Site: brandenburg
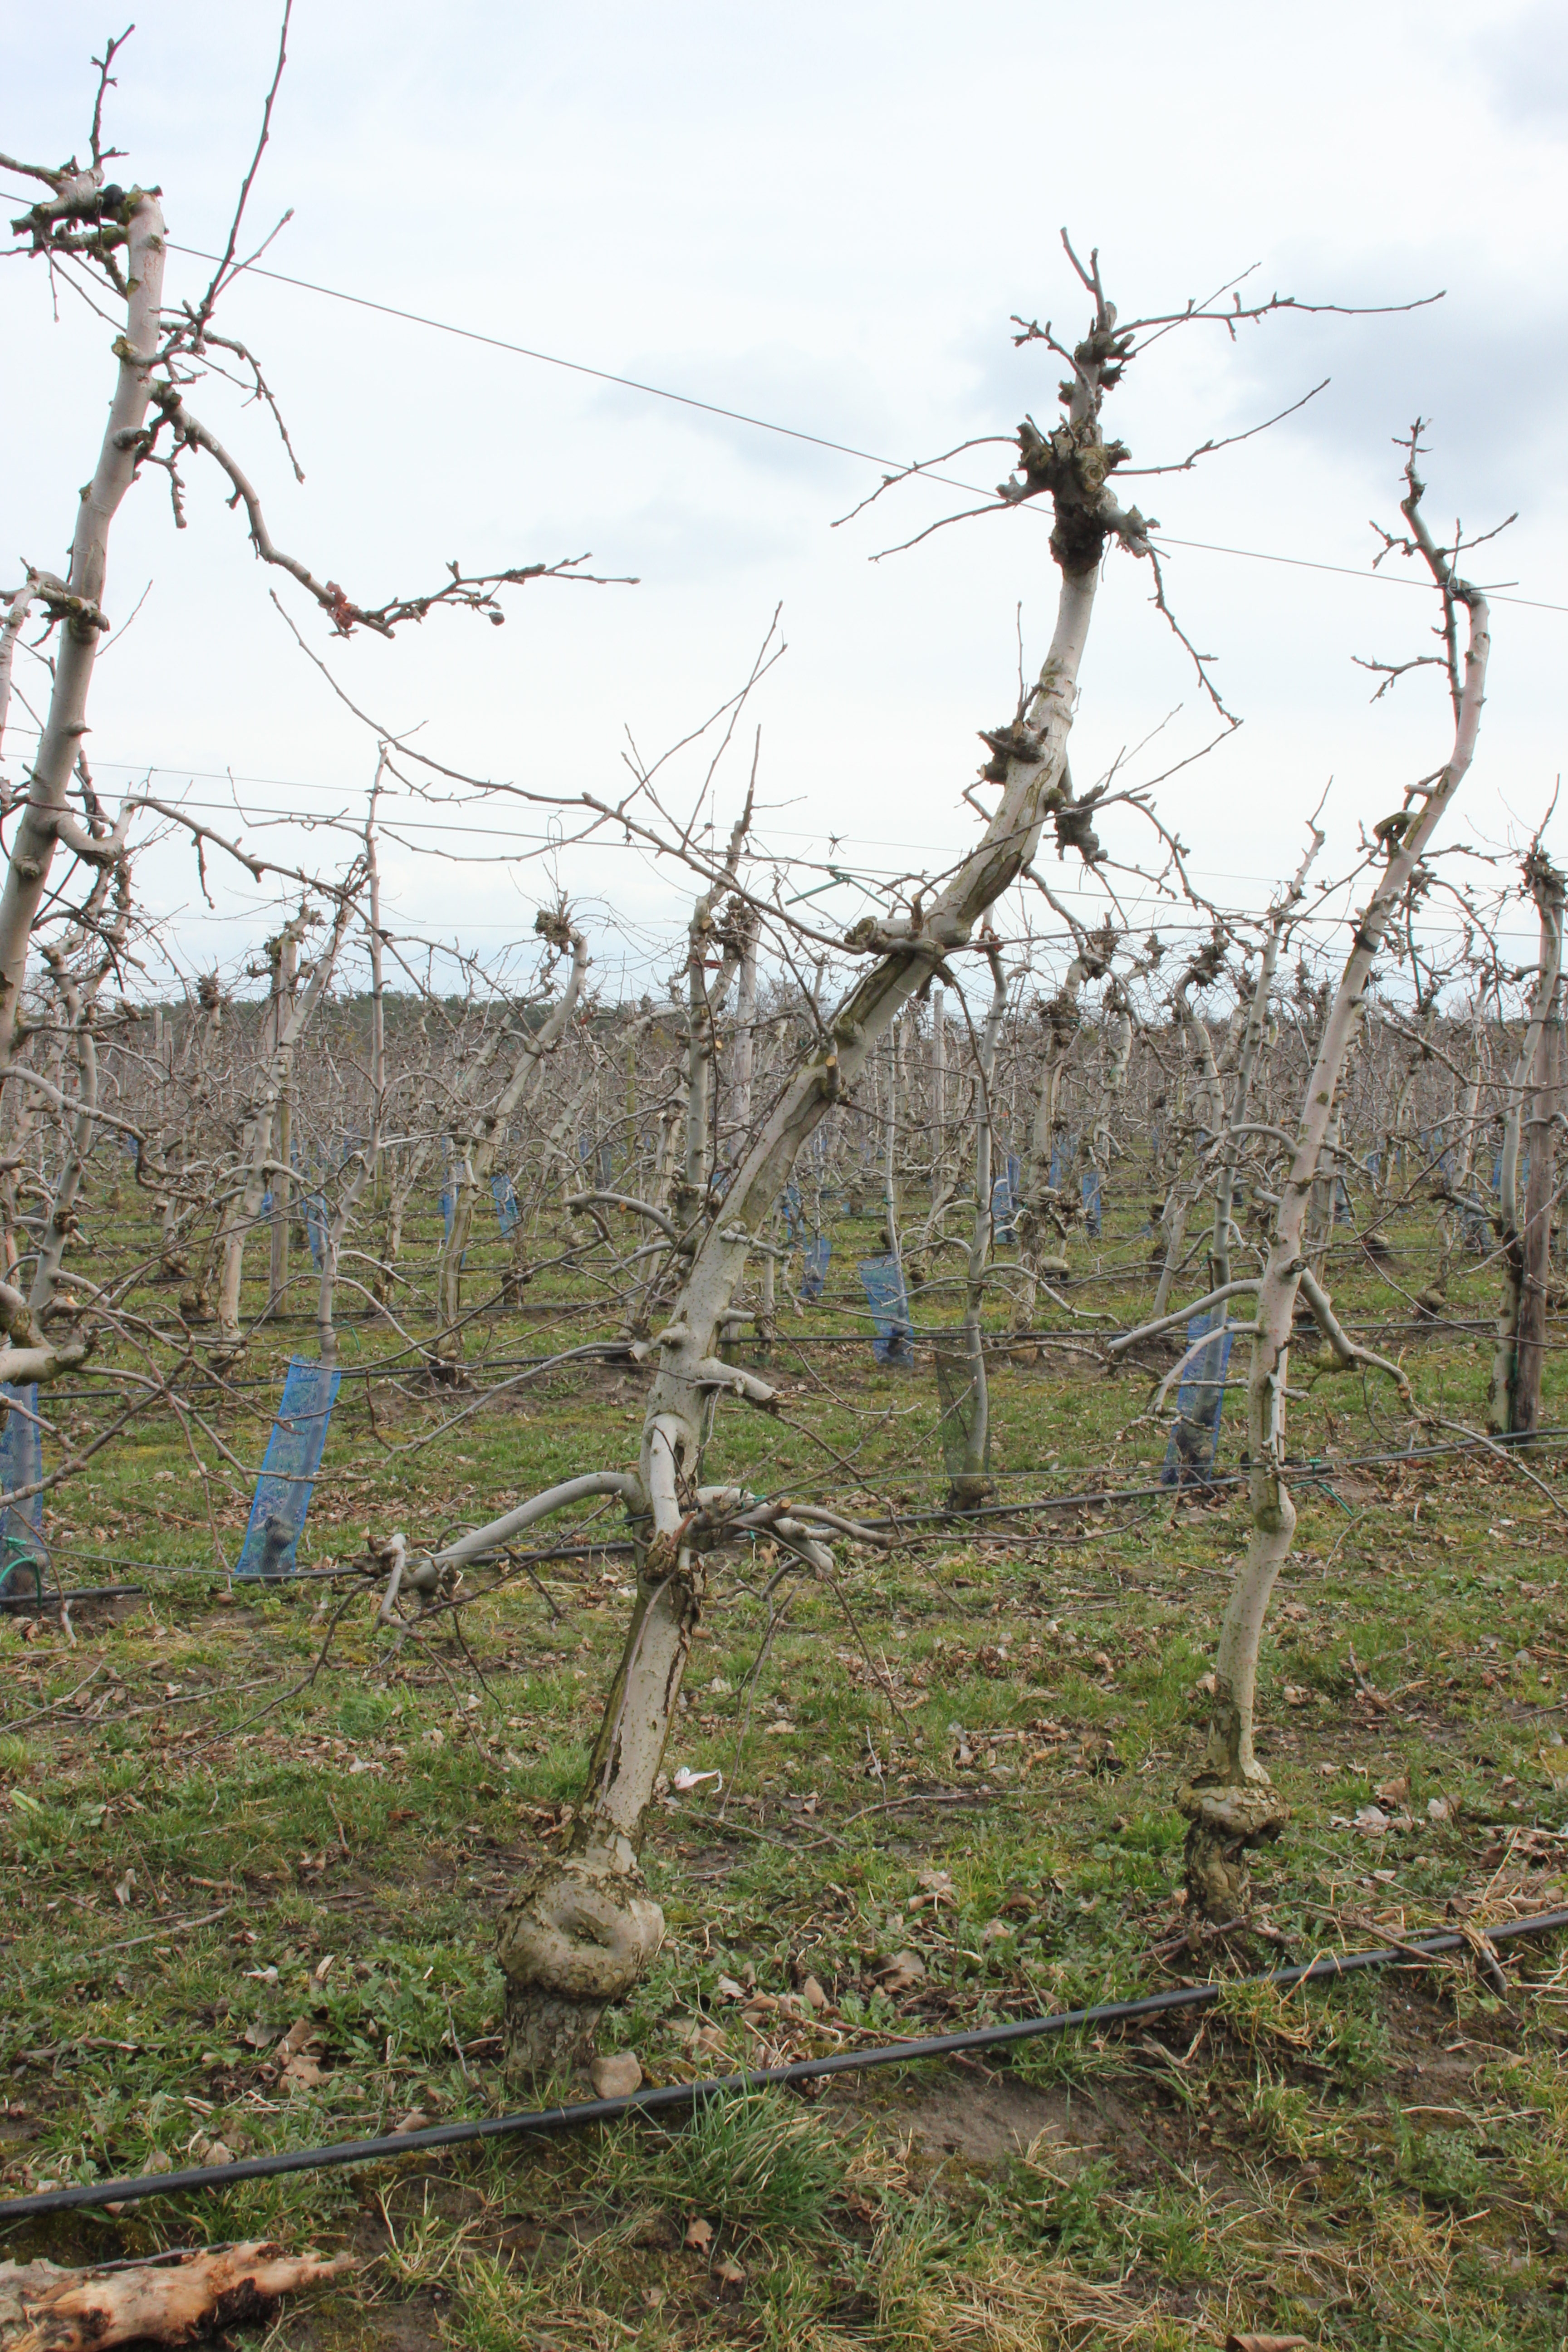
Growth stage (BBCH 01): Bud development